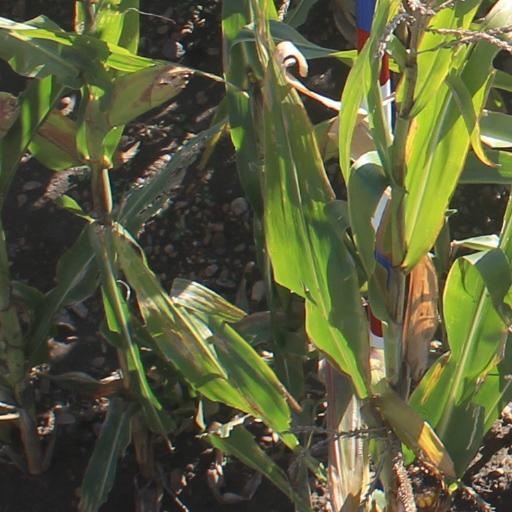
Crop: maize; corn